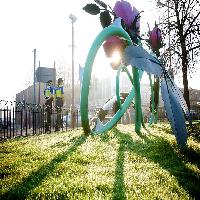
Weather: sun or clear